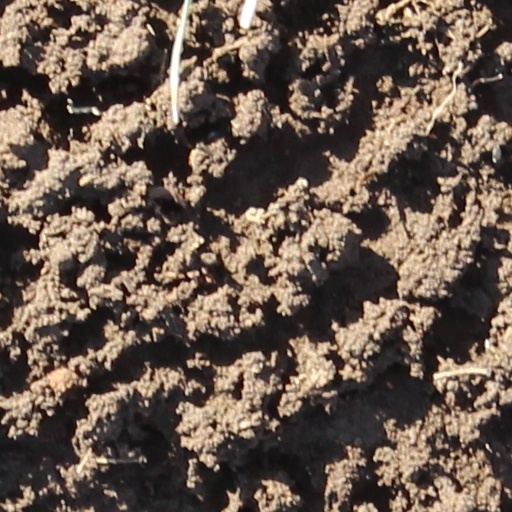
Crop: wheat